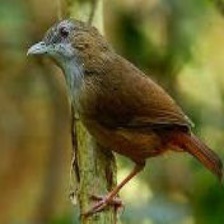
Species: ABBOTTS BABBLER
Scientific name: MALACOCINCLA ABBOTTI